Antonio Centa

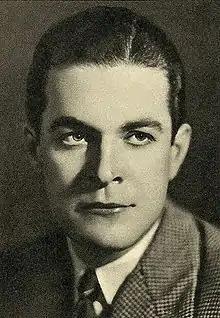

Born in Maniago, Province of Pordenone, Centa was among the most active and popular actors between the mid-1930s and 1943 (when the Italian film industry almost halted because of the war). He was especially popular with the female audience, and had critically acclaimed performances, notably in Renato Castellani's films "A Pistol Shot" and "Zazà". After the war his success declined, and he gradually started to be cast in supporting roles.